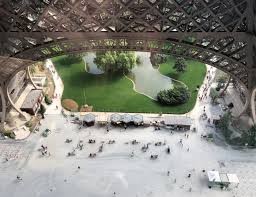
Landmark: Eiffel Tower